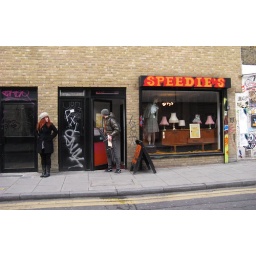
five lamps in speedie's window